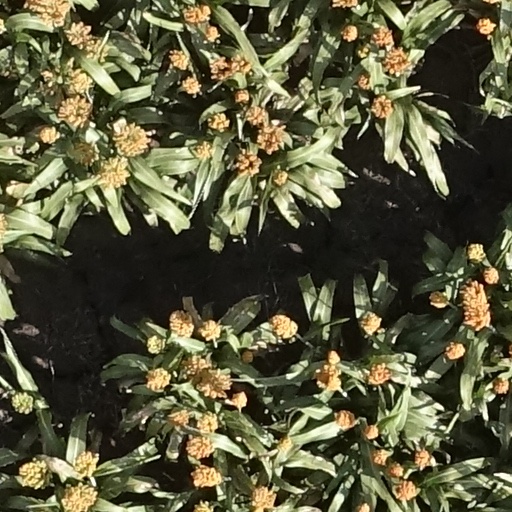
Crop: sorghum